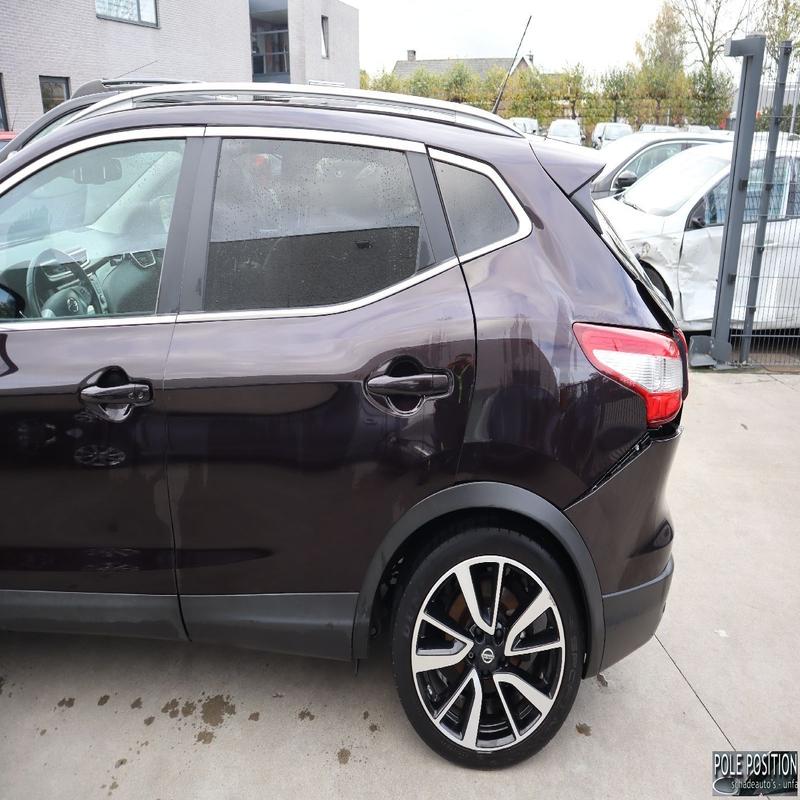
Aucun dommage détecté.
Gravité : aucun